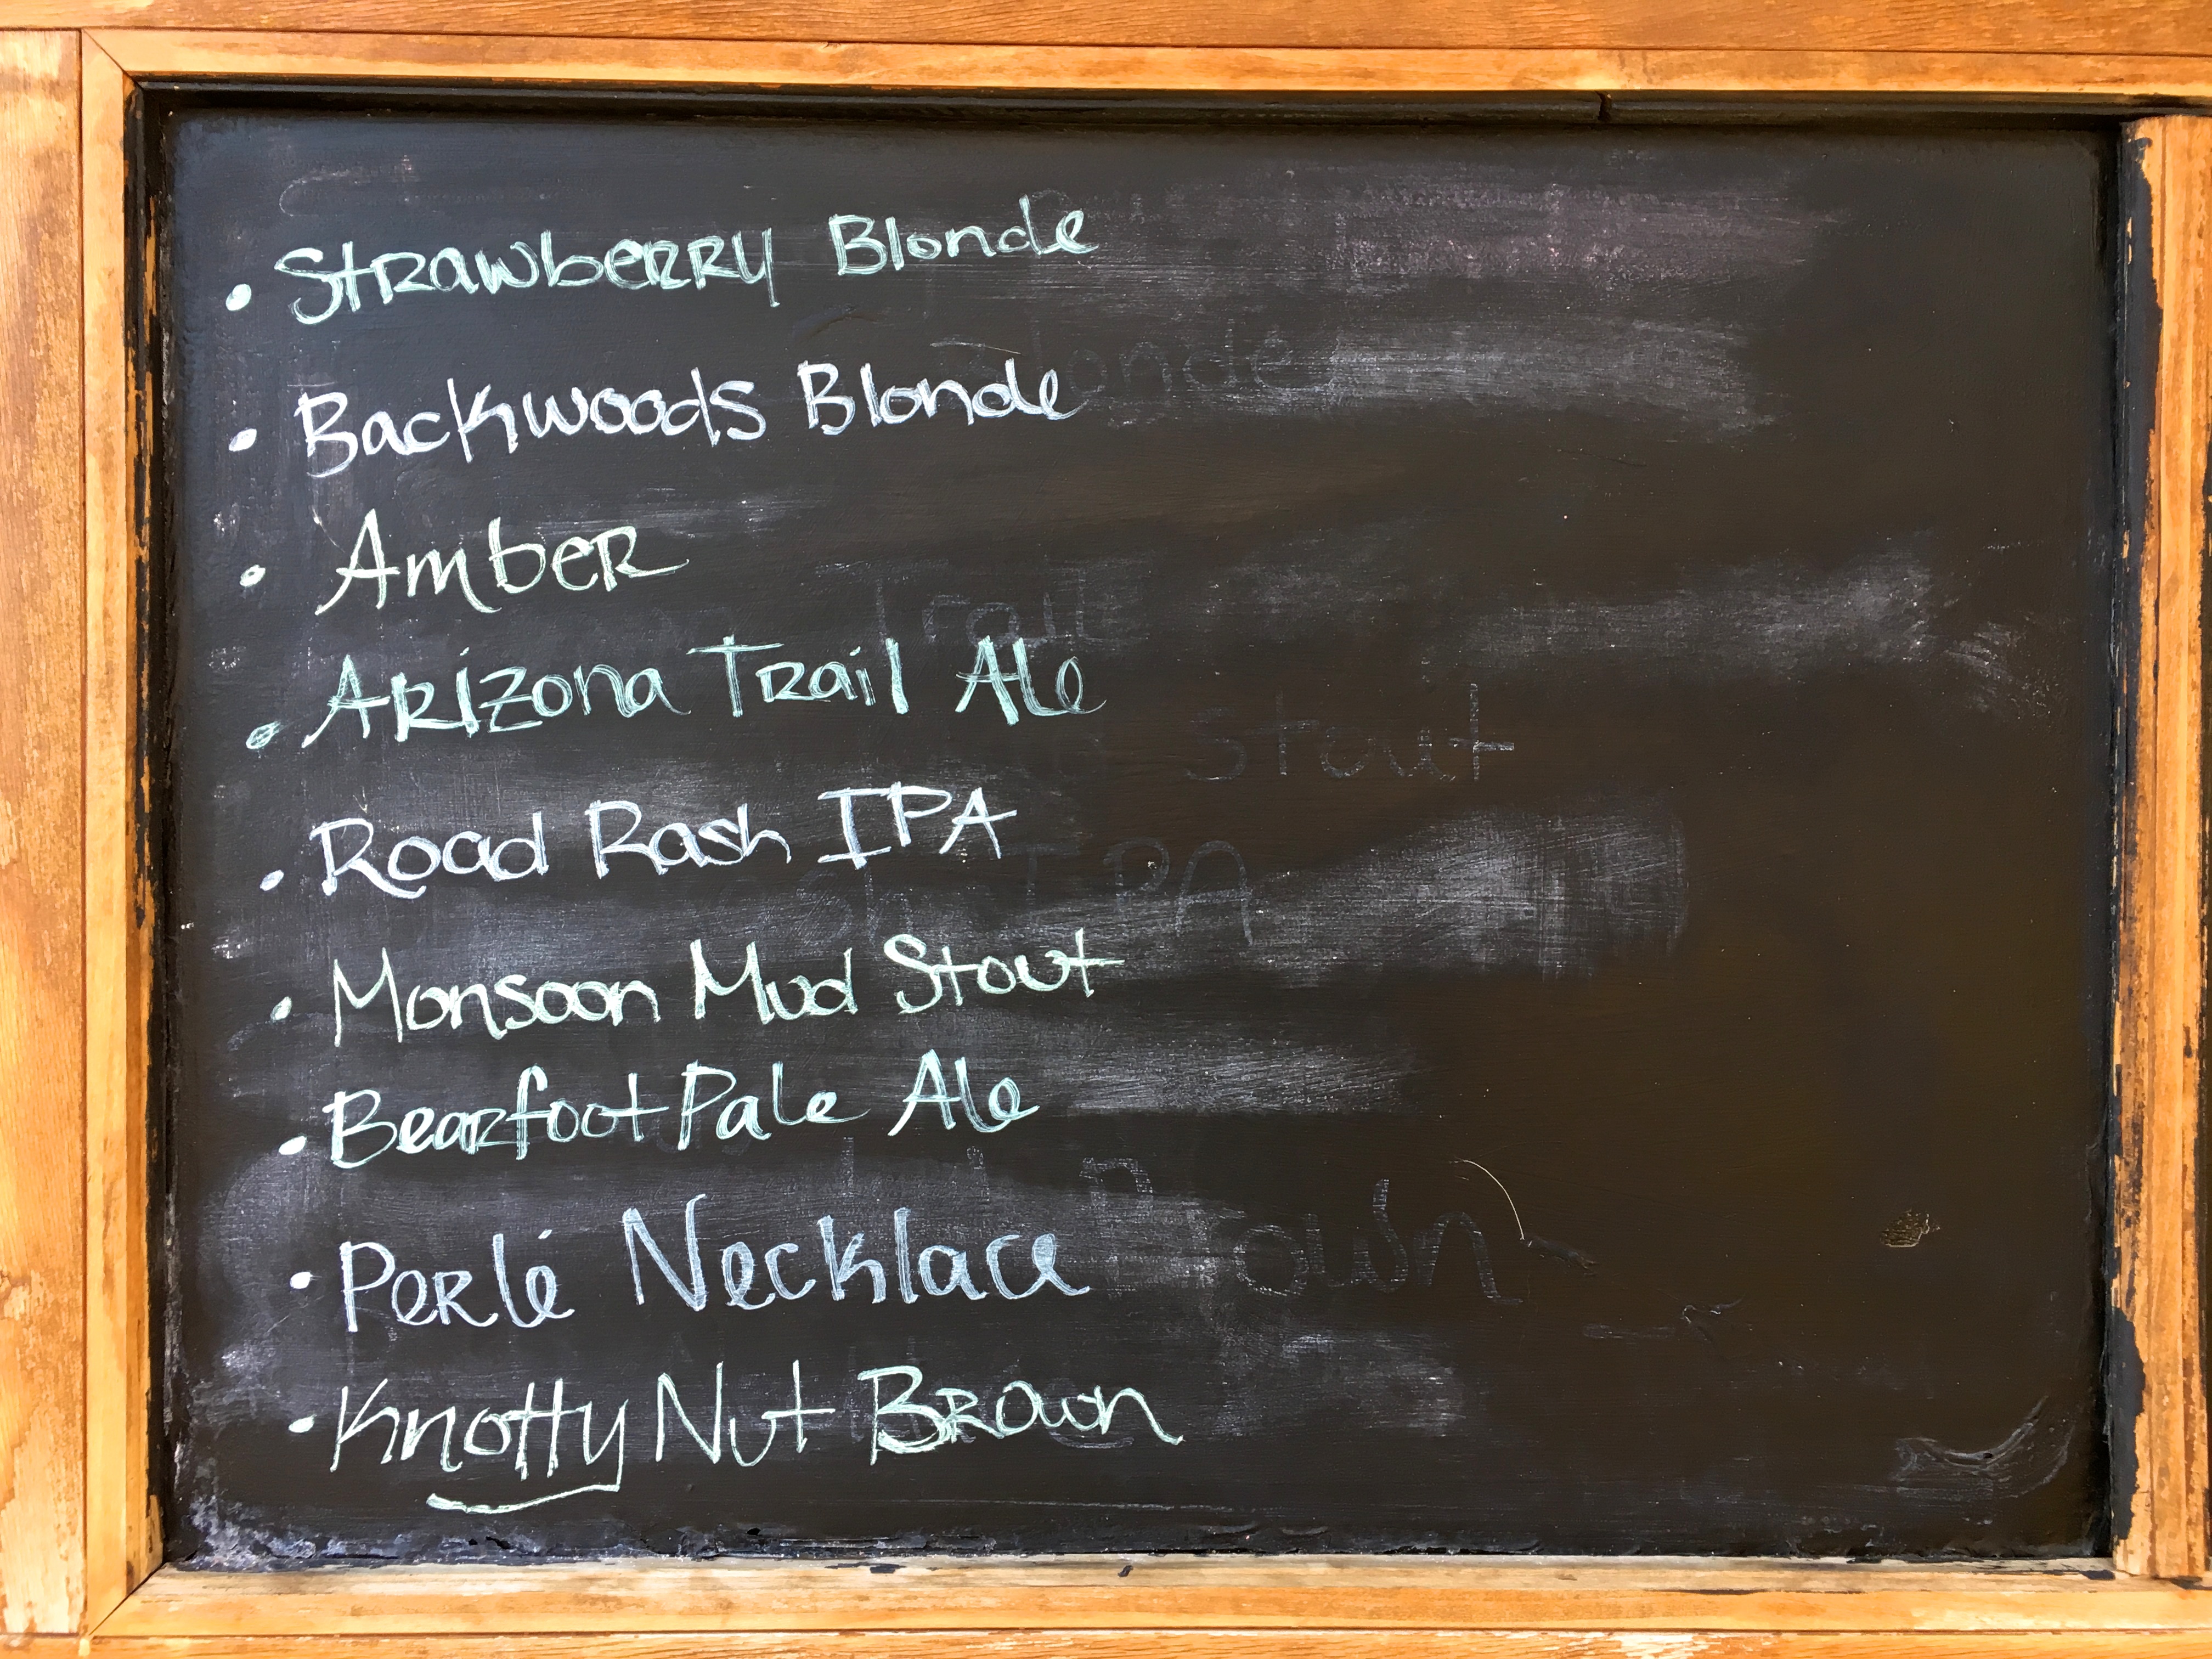
writing, wood, blackboard, beer, text, handwriting, picture frame, commemorative plaque